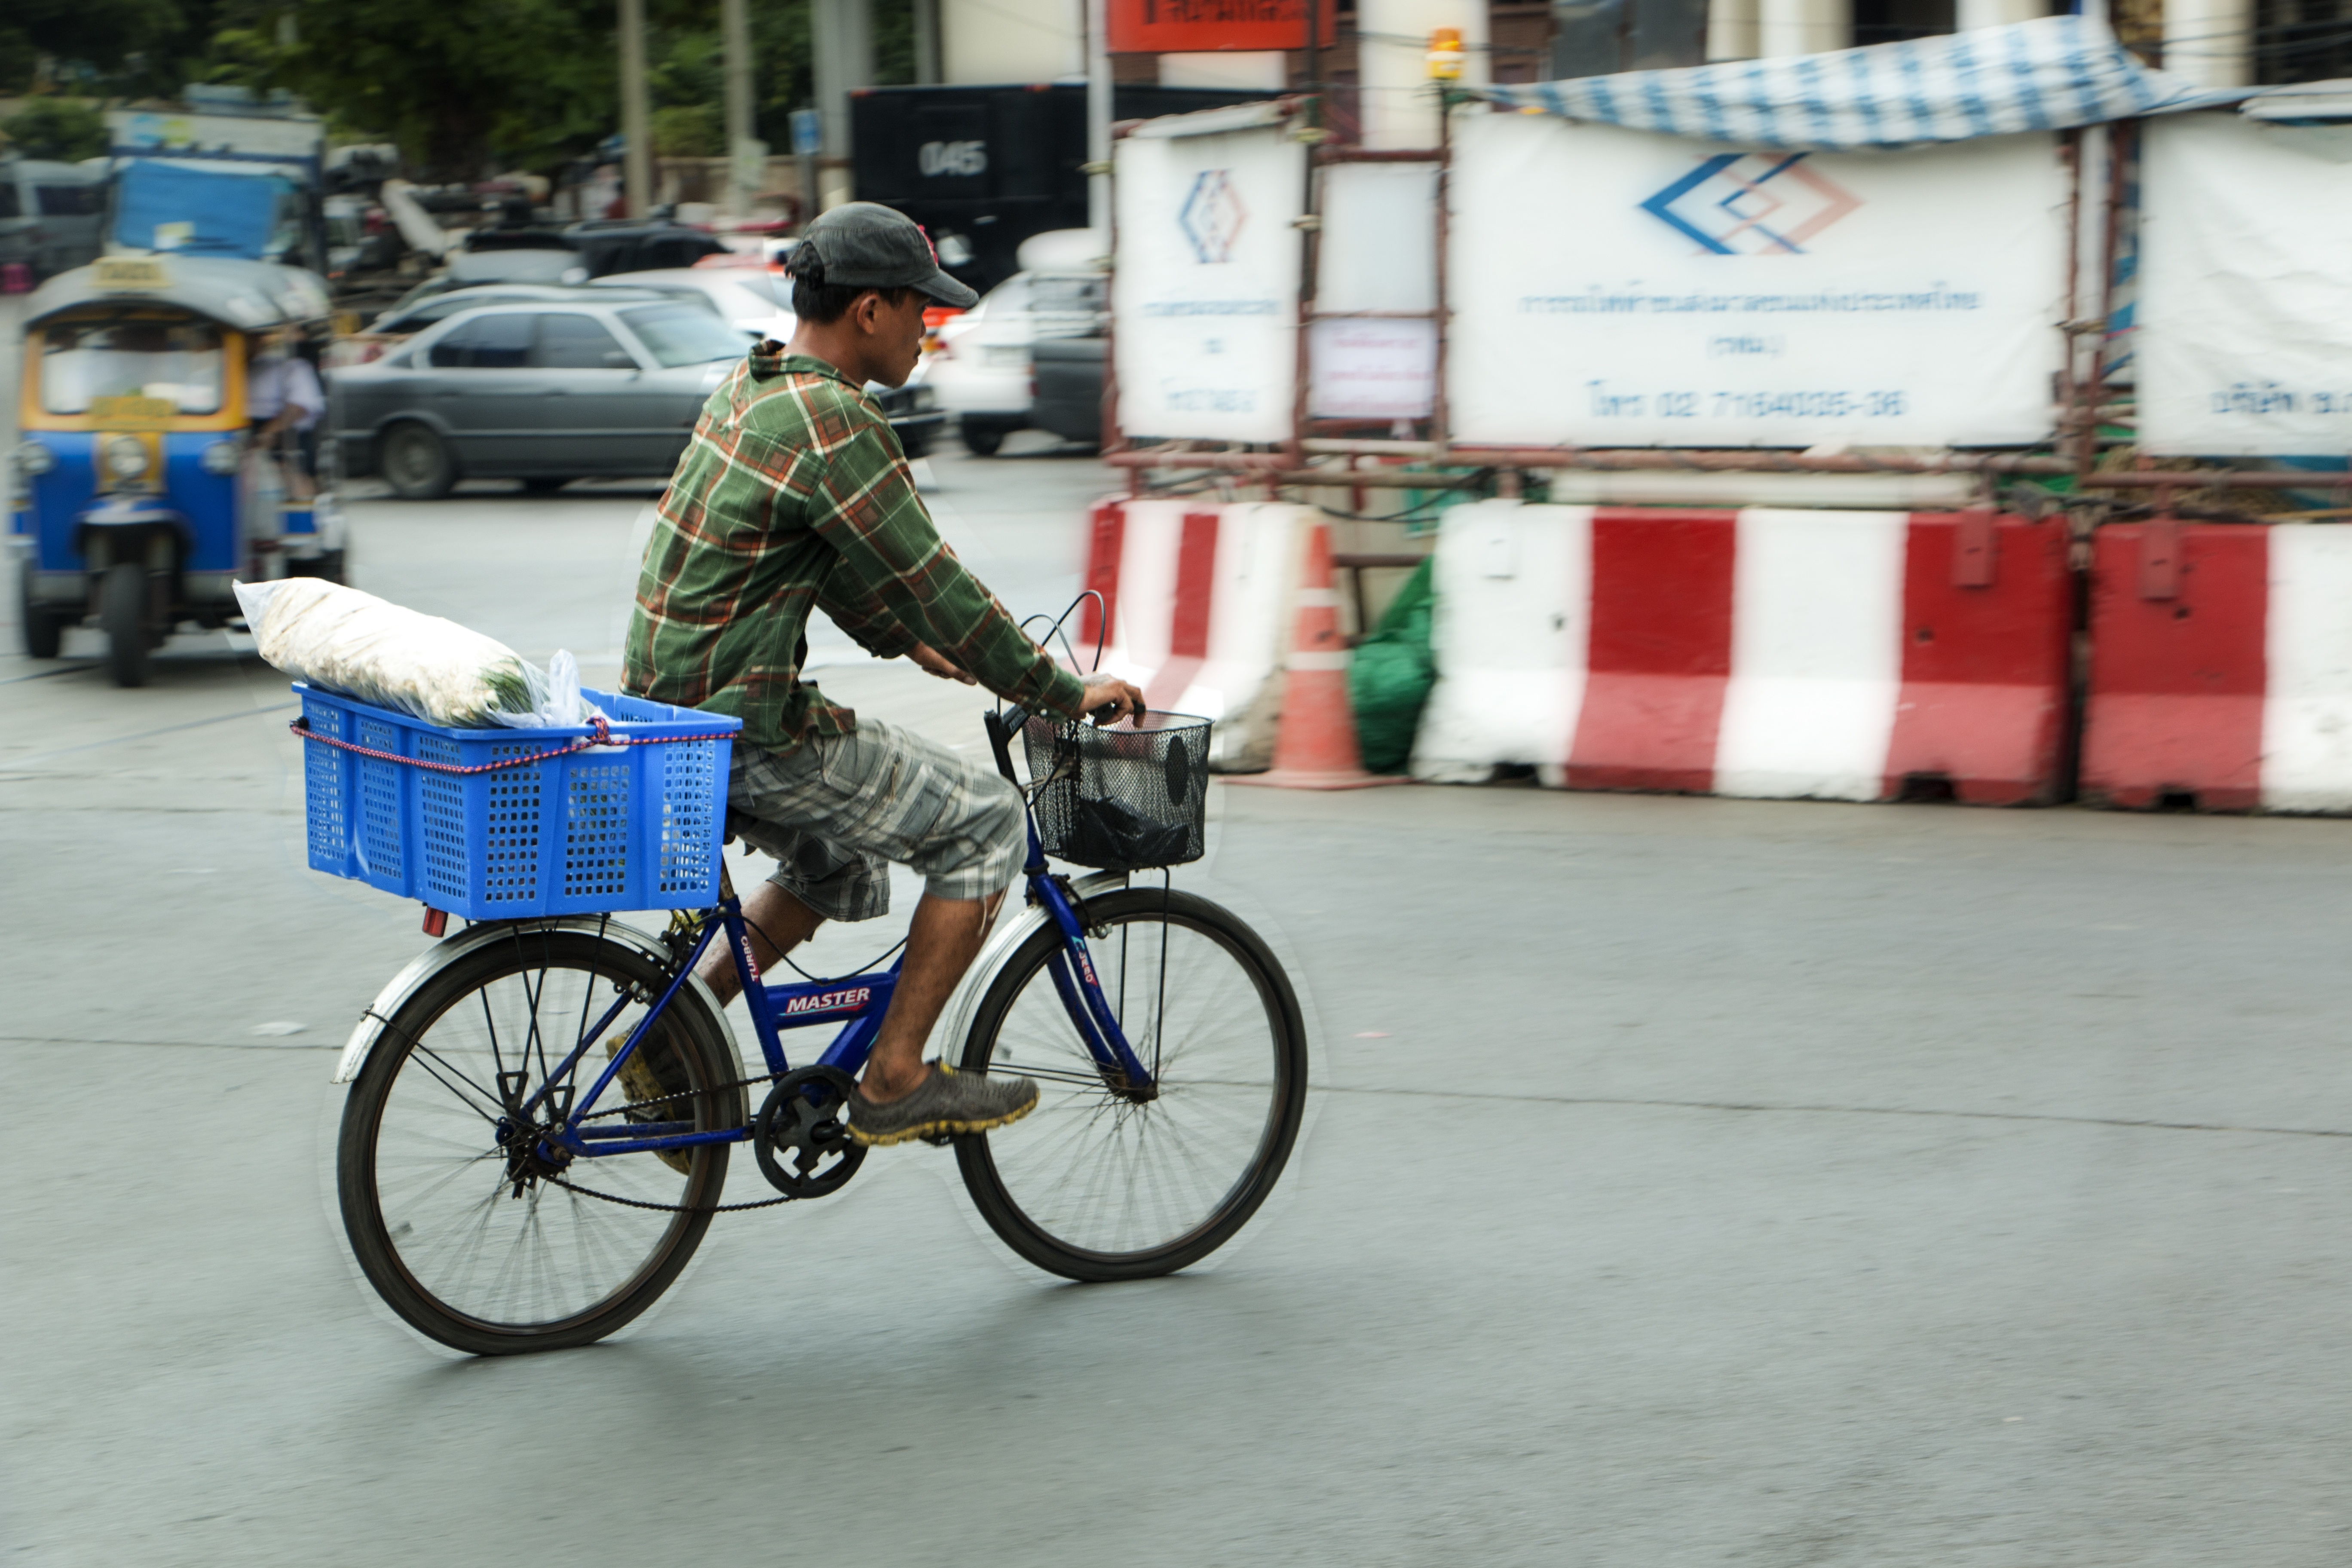
person, people, bicycle, bike, vendor, vehicle, black, sports equipment, cycling, labor, labourer, road cycling, land vehicle, cycle sport